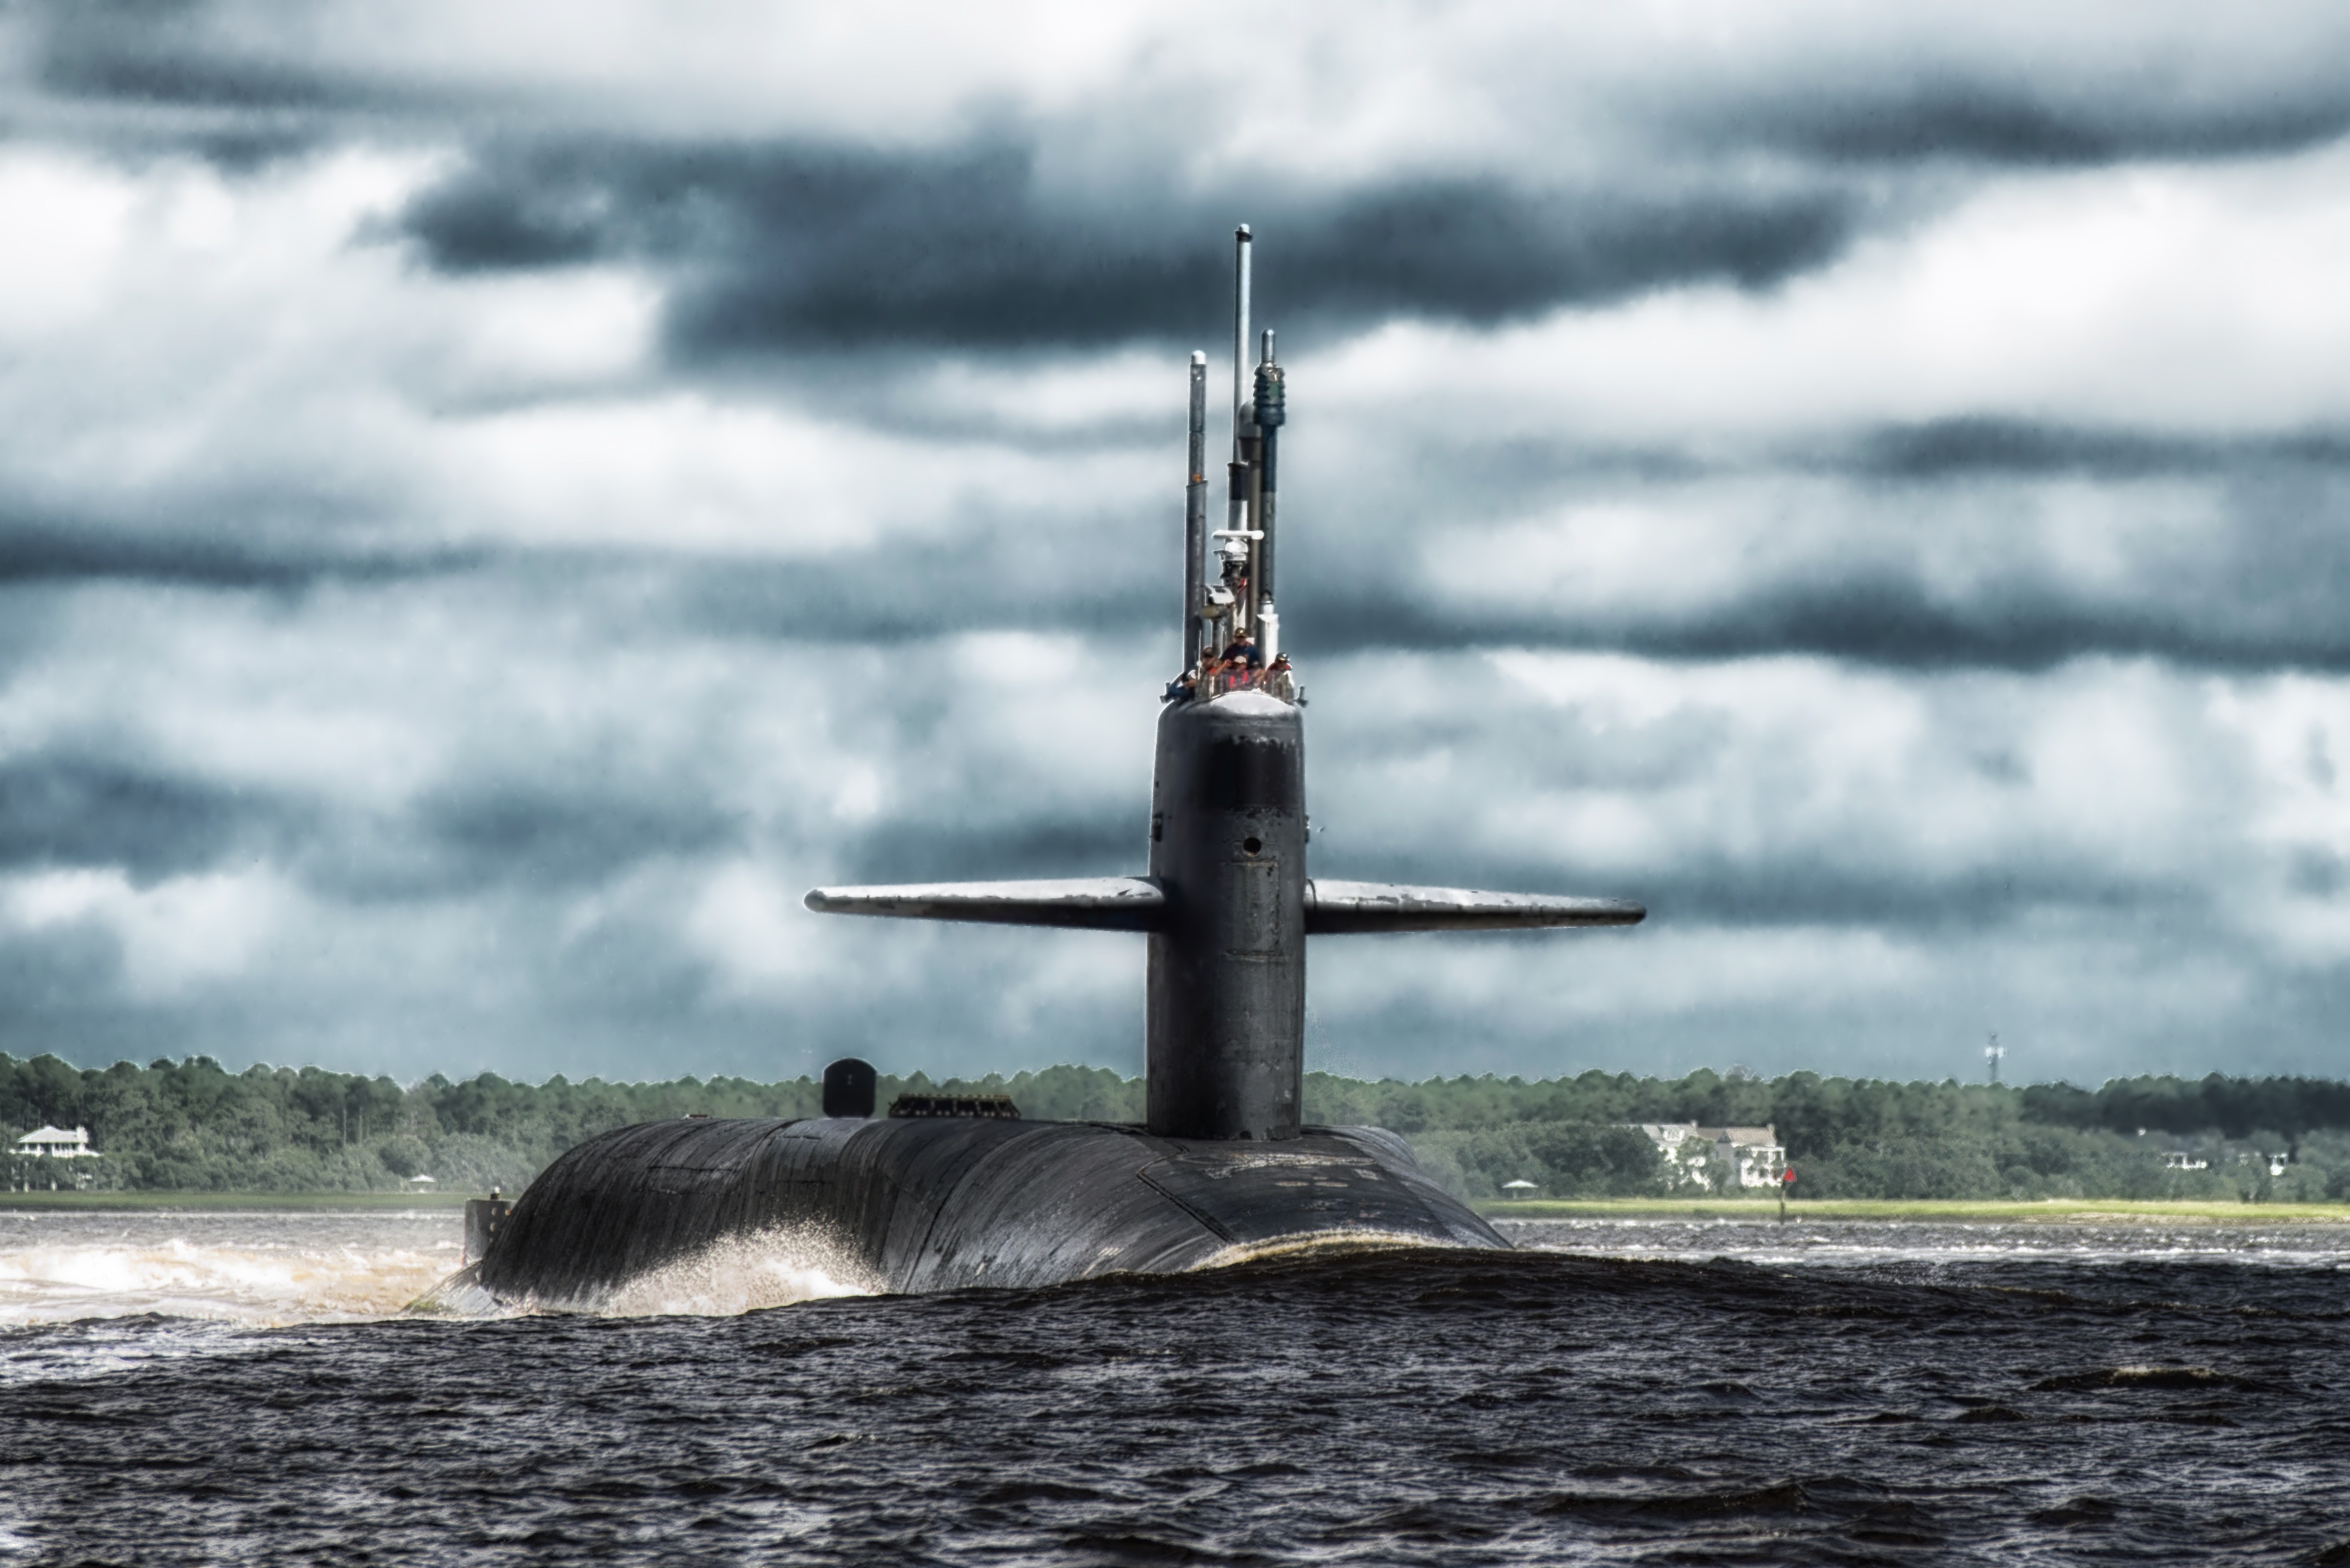
sea, water, boat, shore, wind, shoreline, military, vehicle, tower, bay, harbor, surface, hdr, submarine, watercraft, atmosphere of earth, ballistic missile submarine, u s navy